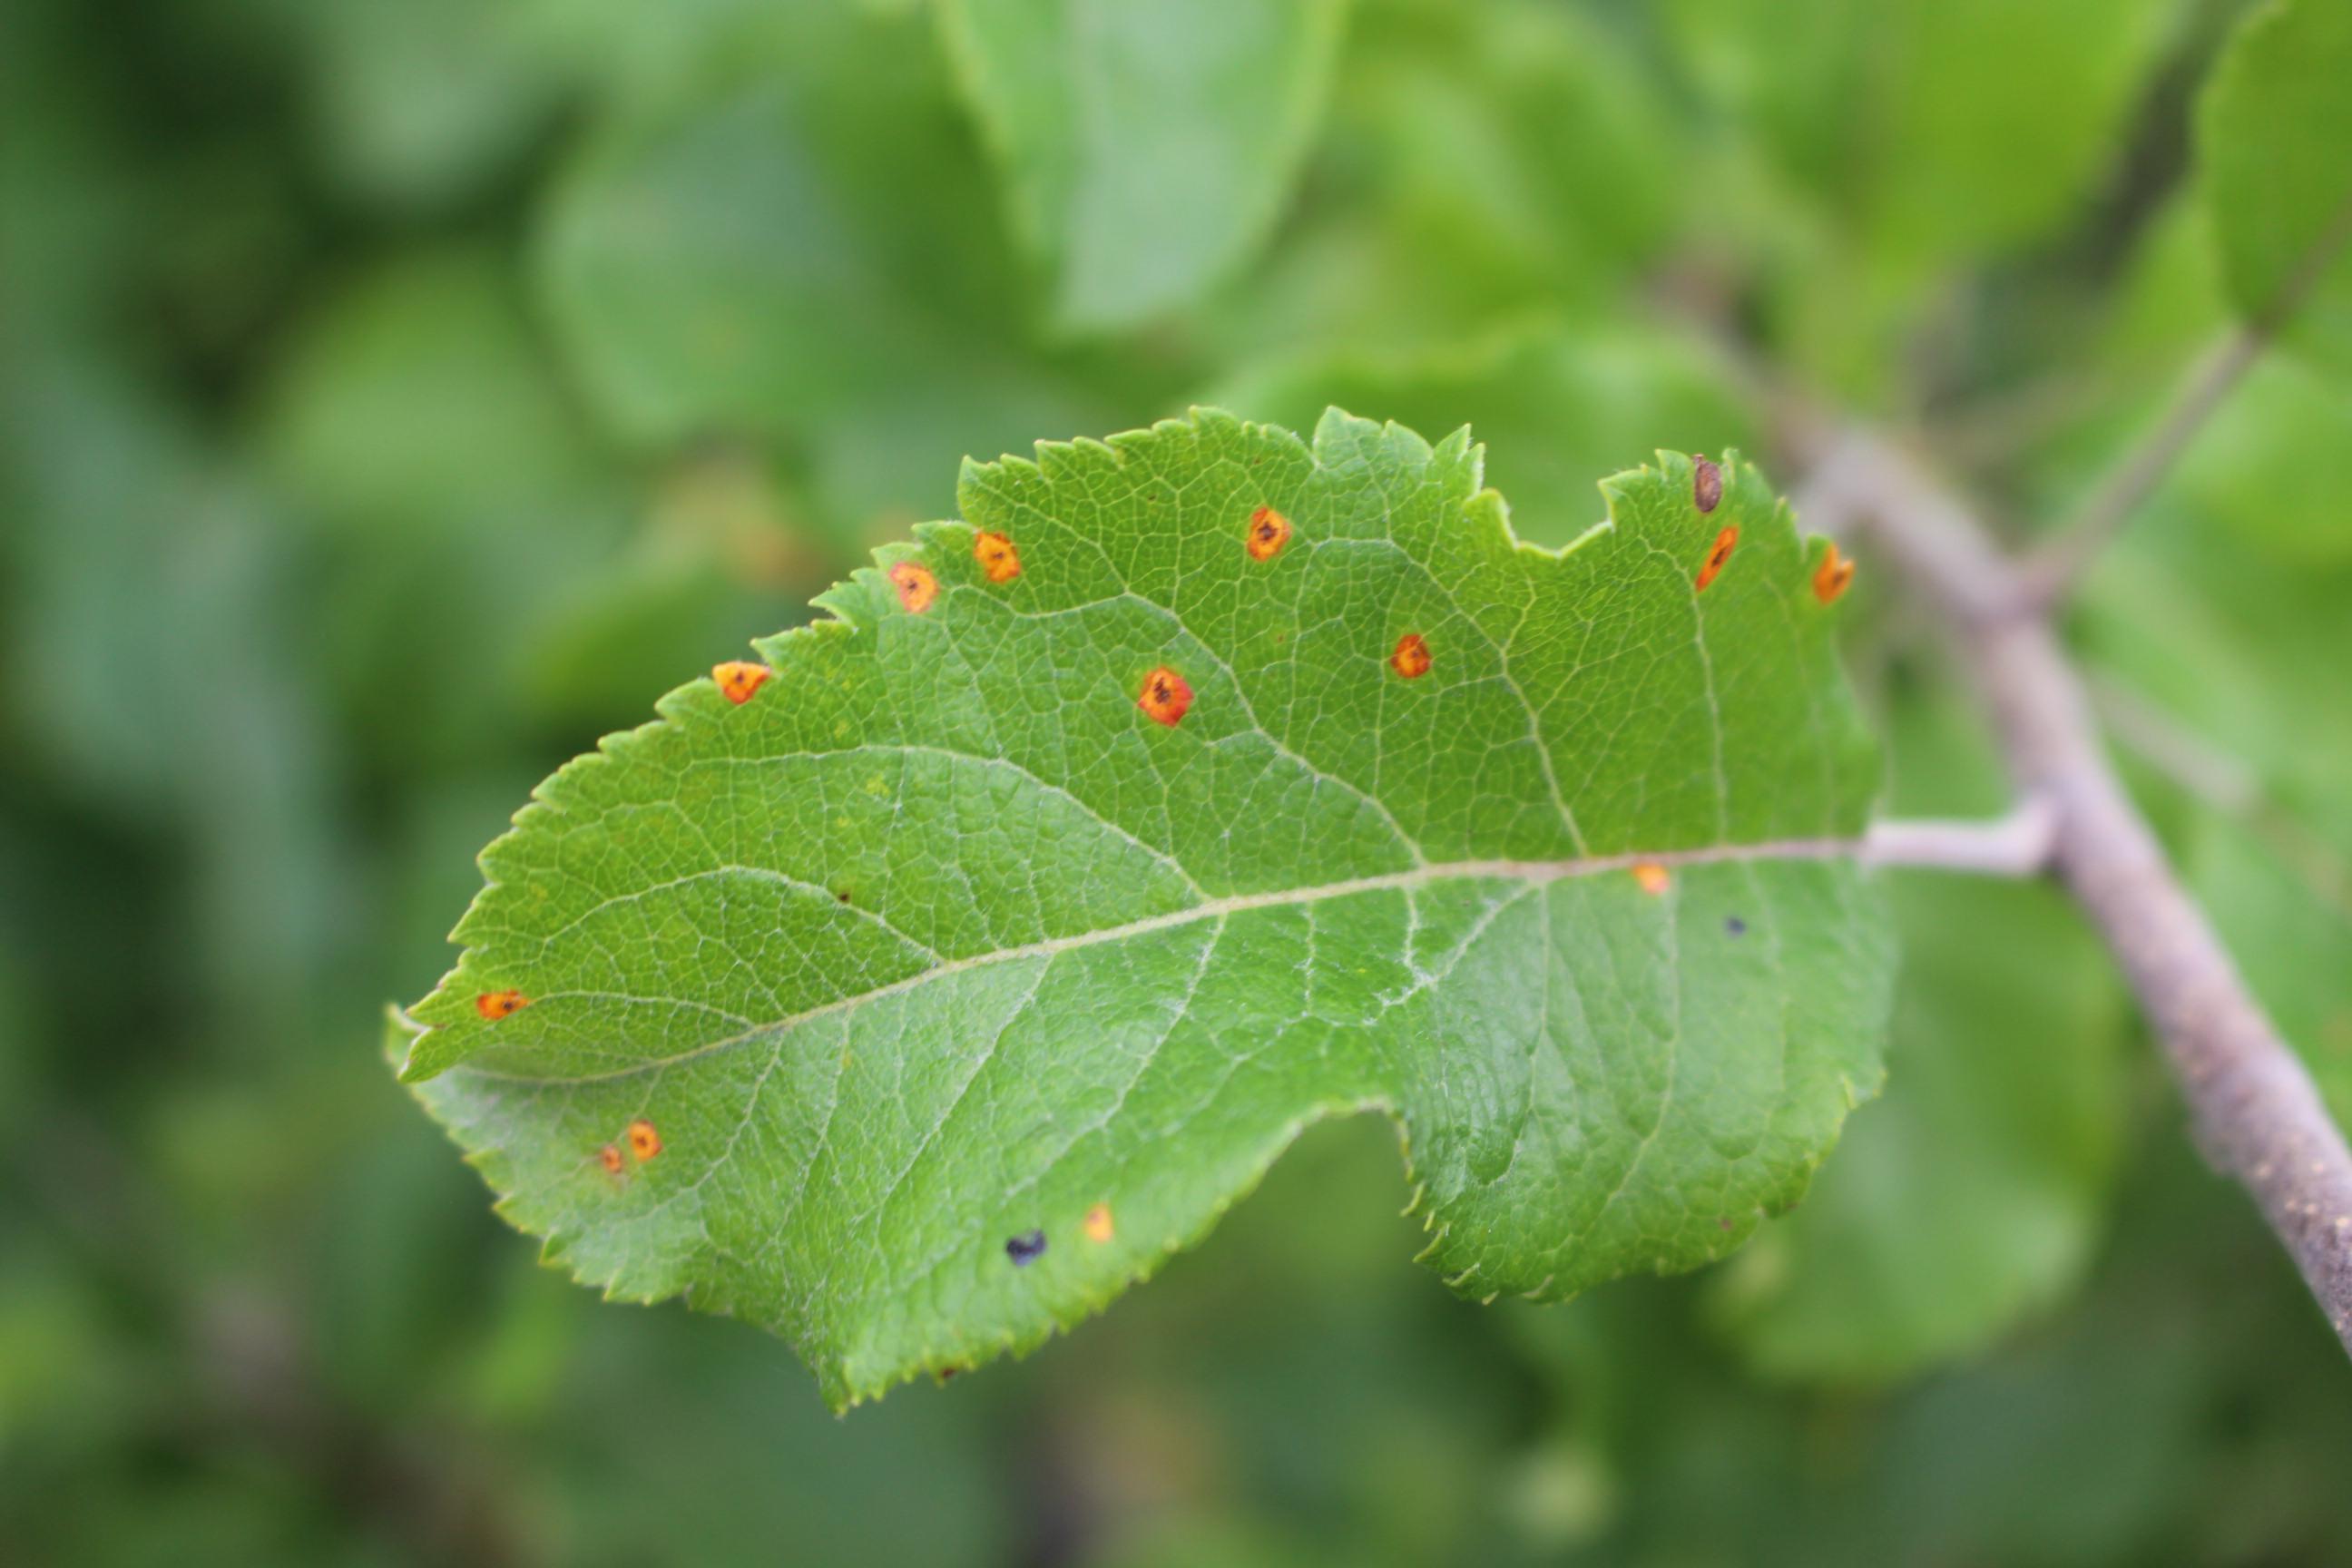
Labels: rust